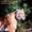
Label: tiger